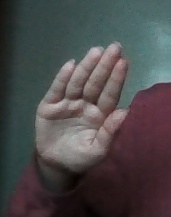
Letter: seen